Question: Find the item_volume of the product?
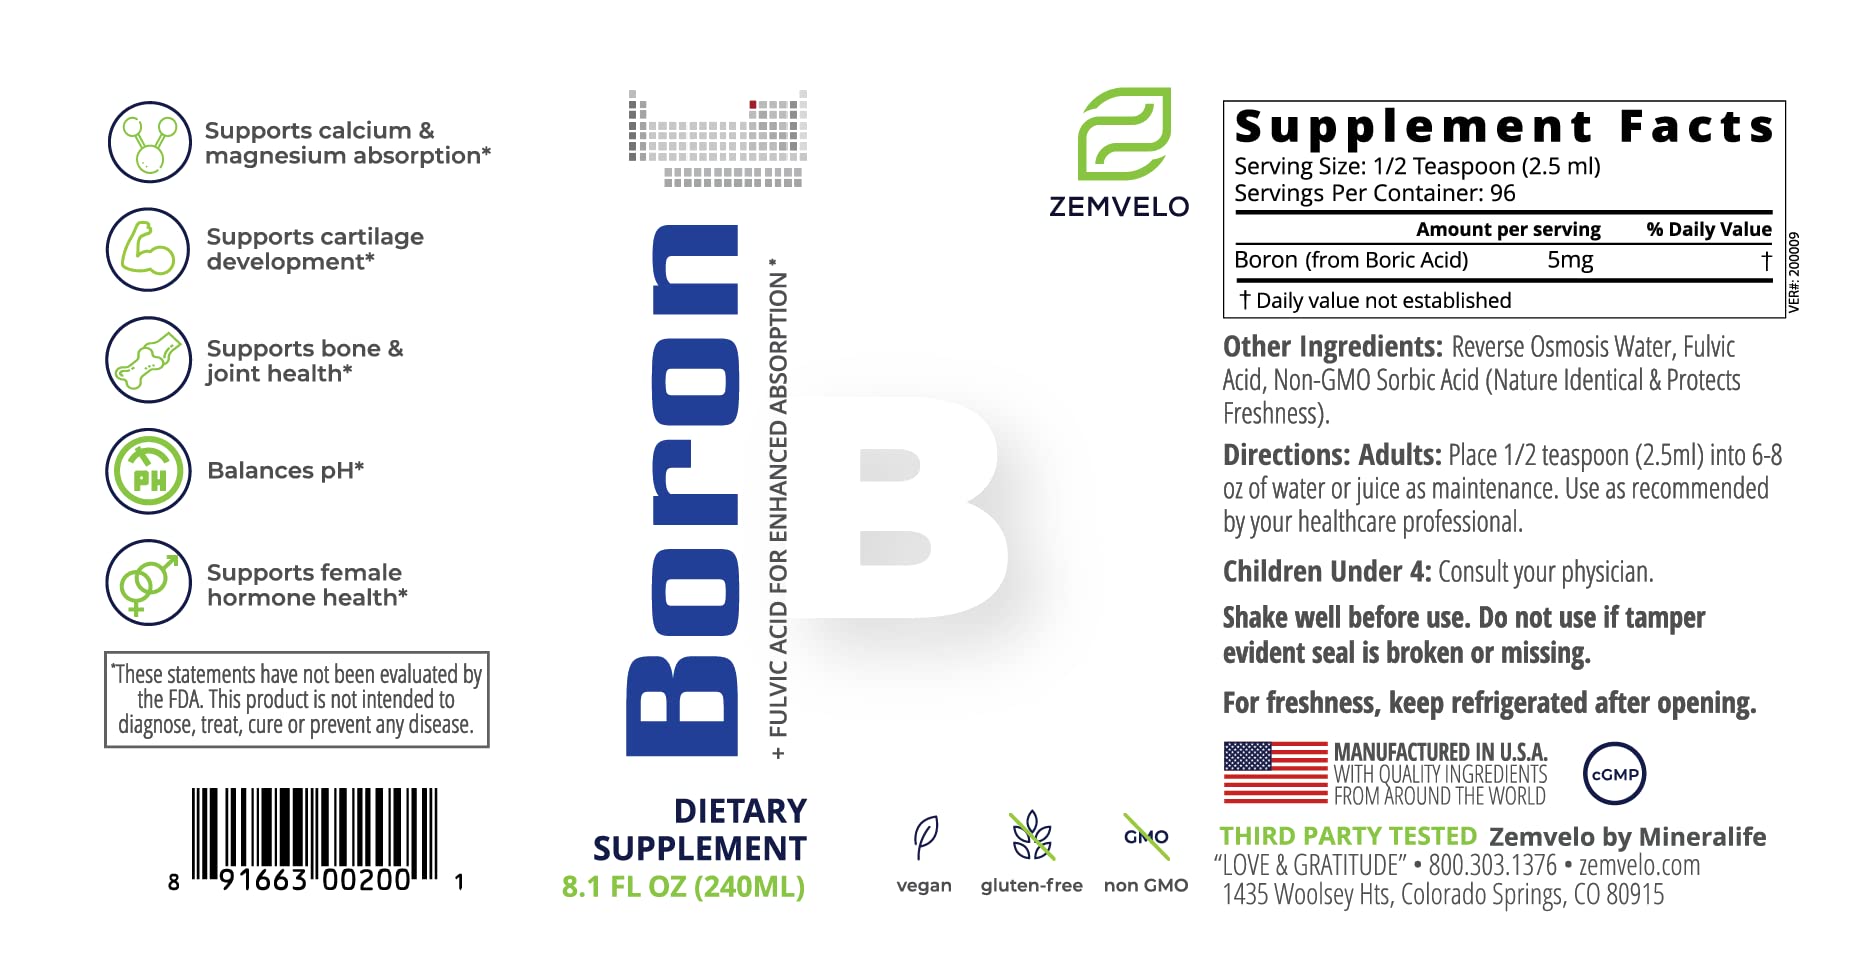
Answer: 240.0 millilitre